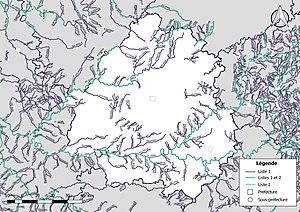
Classement des cours d'eau du département de la Dordogne (France) au titre de la continuité écologique (article L214.17 I du Code de l'environnement).
Le réseau hydrographique de la Dordogne est l'ensemble des éléments naturels ou artificiels, drainant le territoire du département de la Dordogne. Il regroupe ainsi des cours d'eau ou canaux situés entièrement ou partiellement dans la Dordogne.